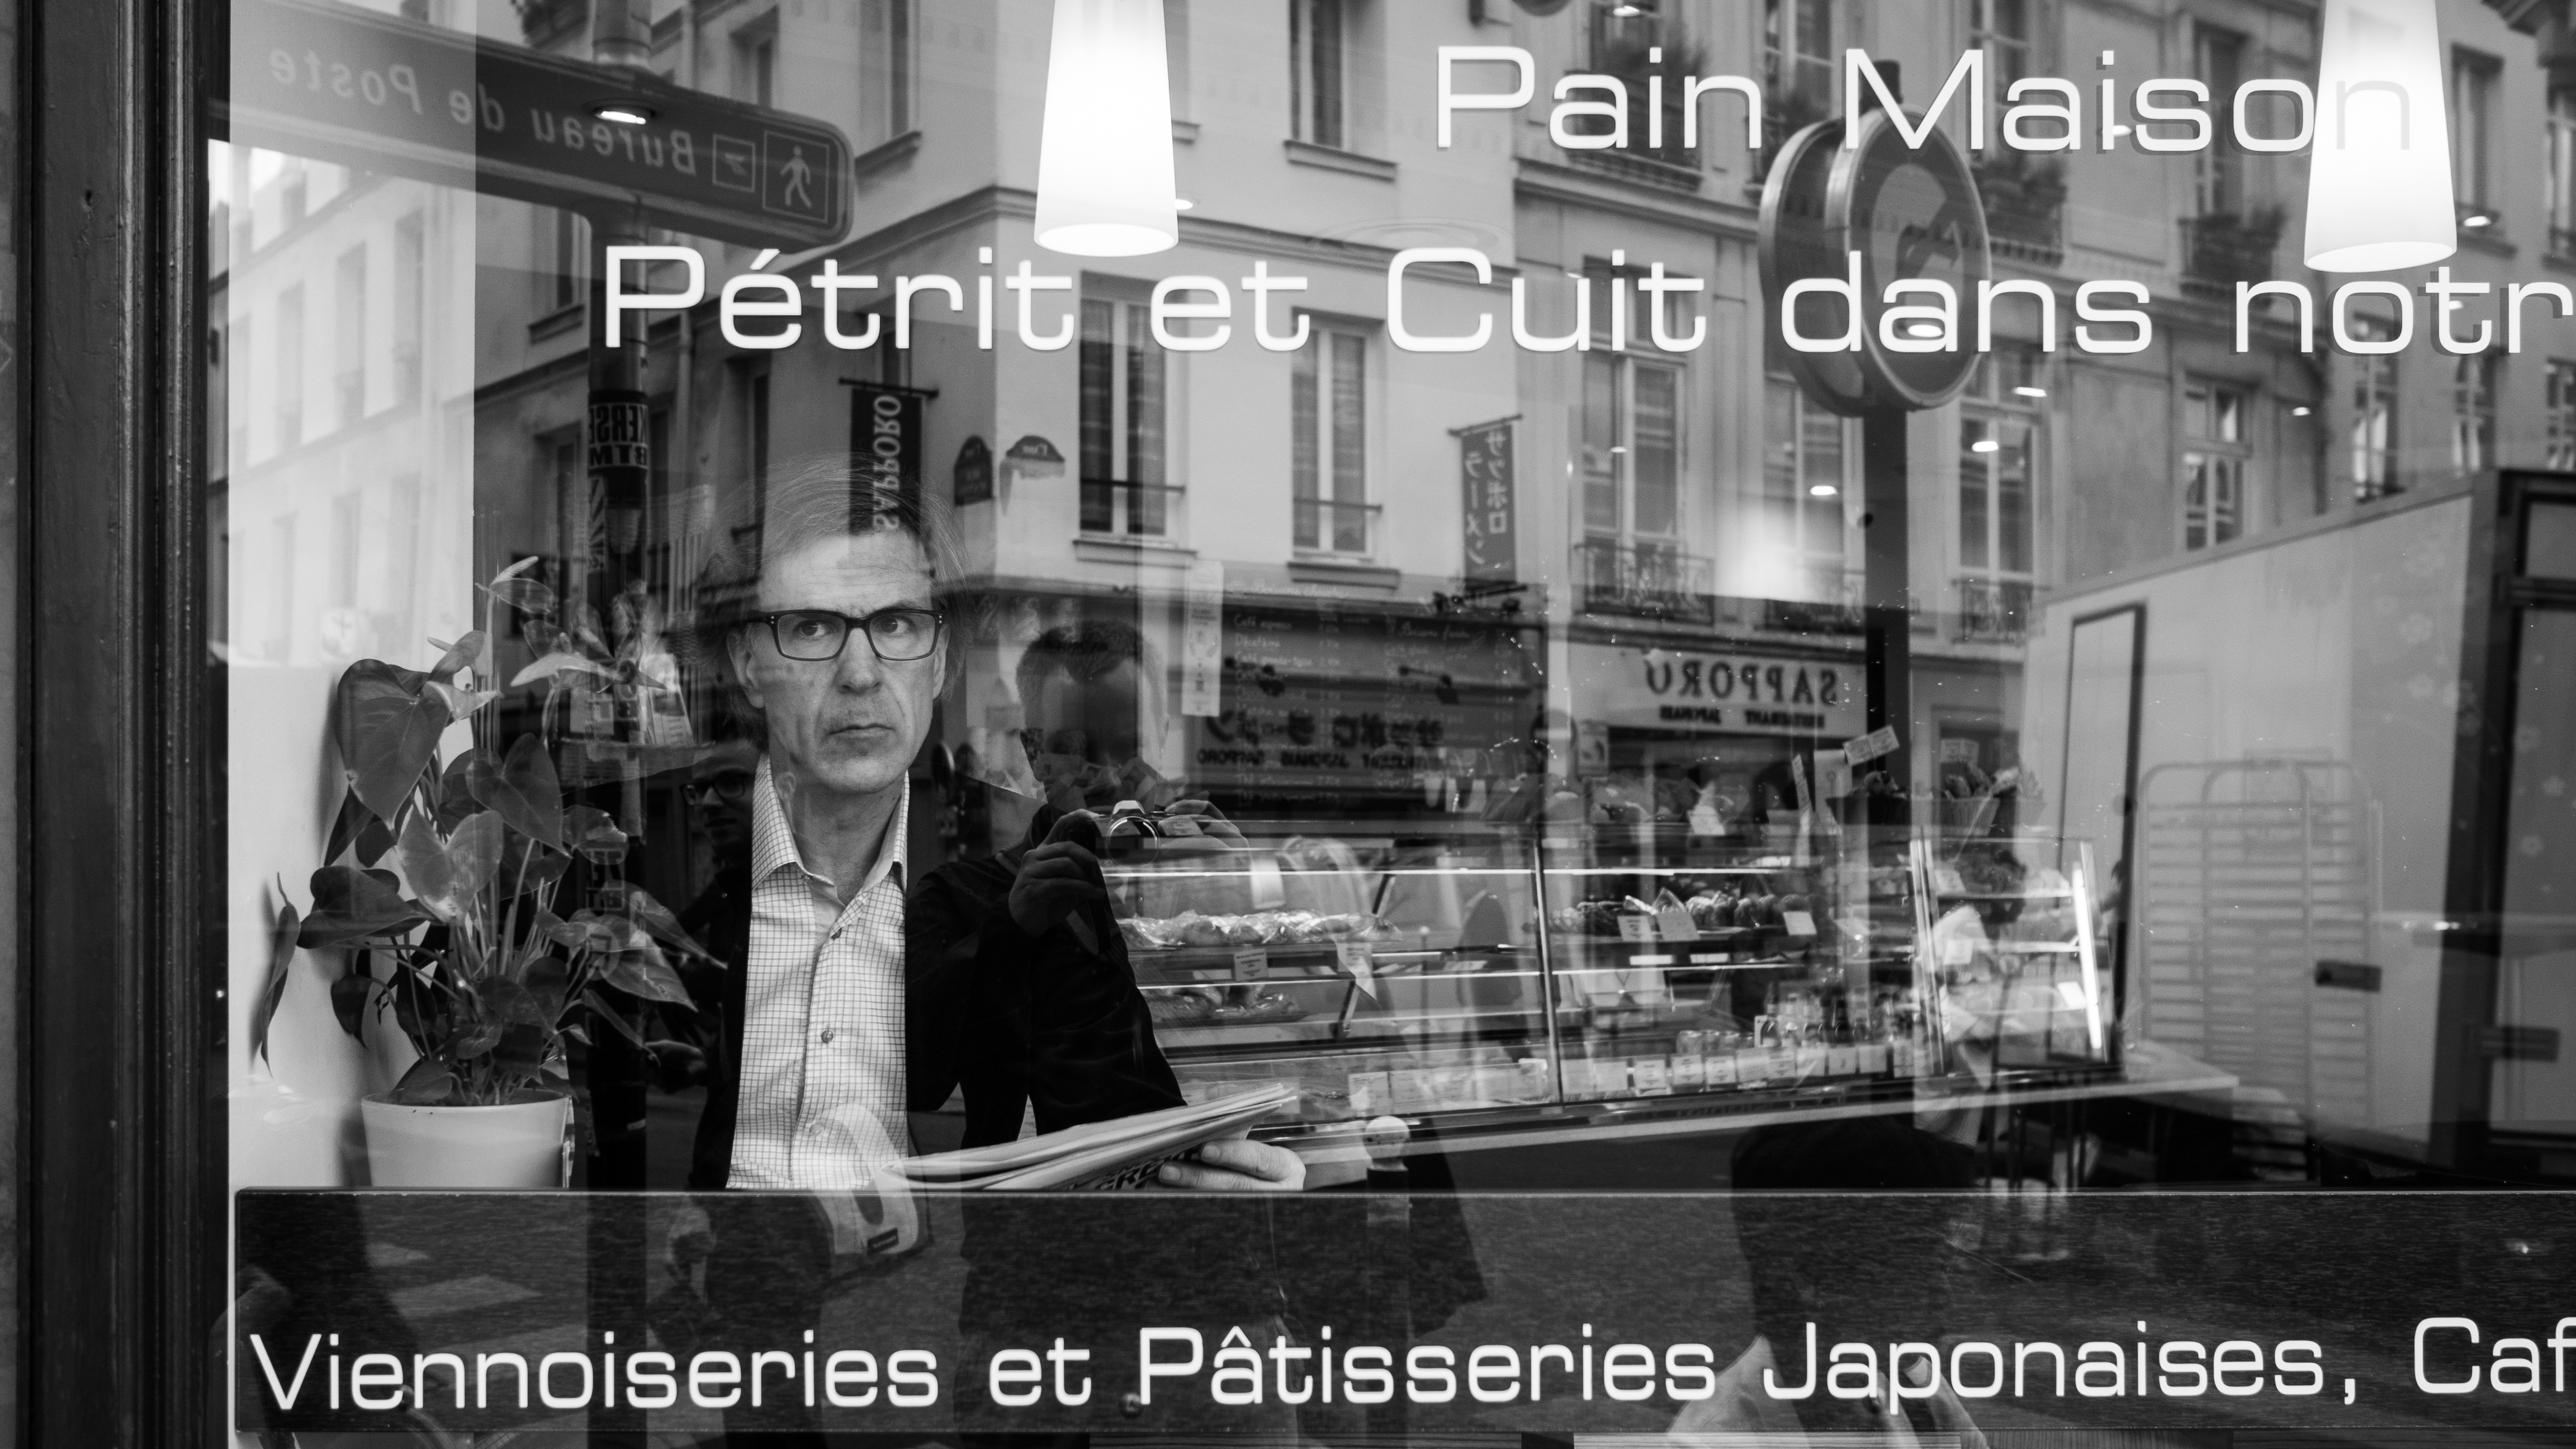
black and white, road, white, street, photography, black, monochrome, streetphotography, flickr, thomas, olympus, photograph, omd, image, fuji, leica, monochrom, leuthard, hcb, thomasleuthard, monochrome photography